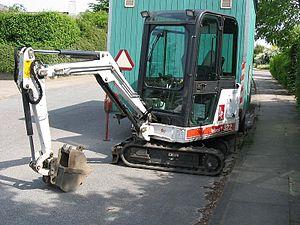
Bobcat Company est un fabricant de matériel agricole et d'engins de chantier de petites dimensions d'origine américaine devenu filiale du groupe sud-coréen Doosan en 2007. Il est spécialisé dans la réalisation d'équipements compacts, sa gamme comprend des chargeuses, des mini-pelles et des chariots télescopiques.